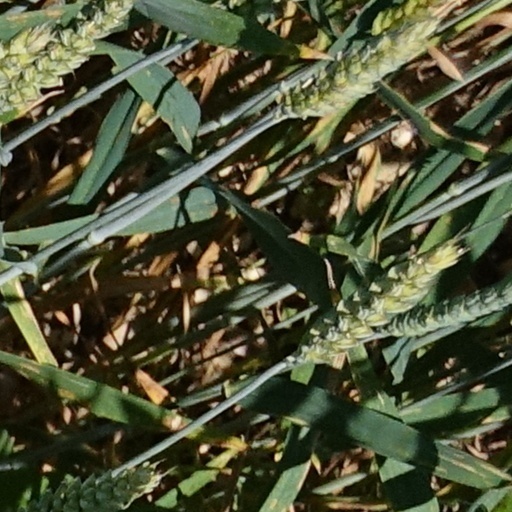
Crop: wheat